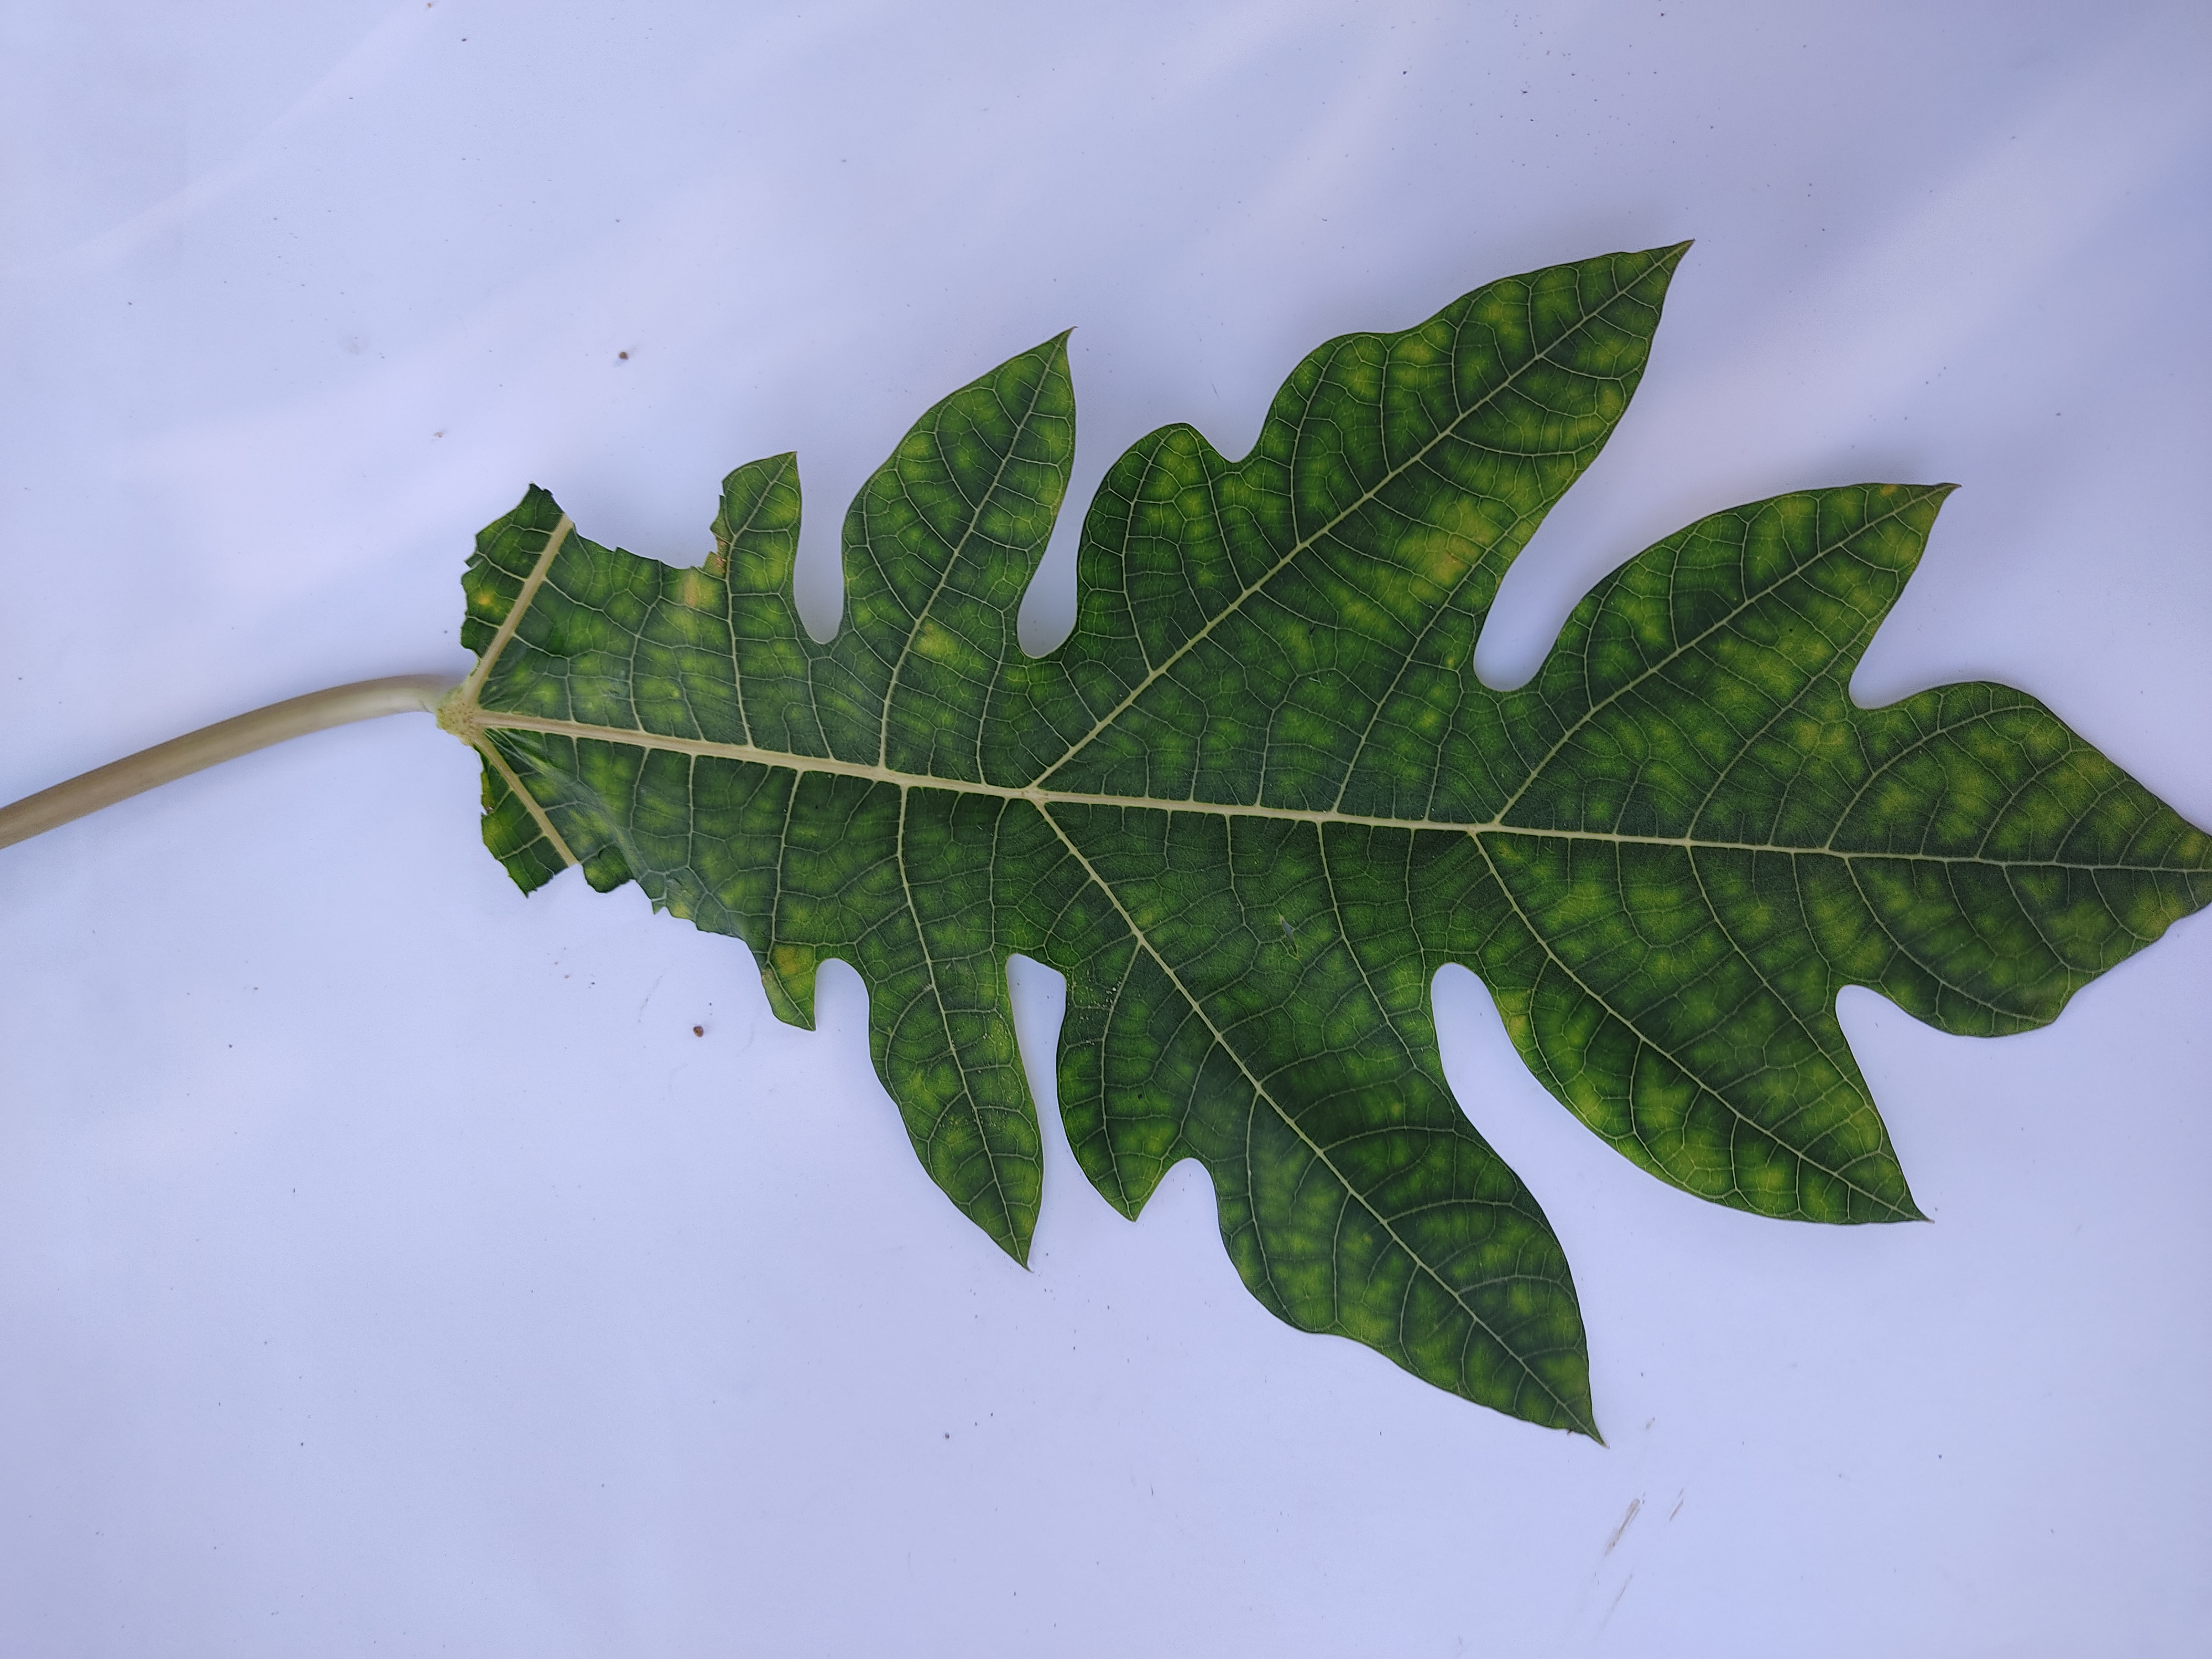
Label: Ring Spot